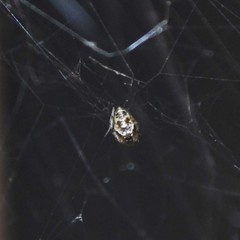
Species: Parasteatoda_tepidariorum